BHP

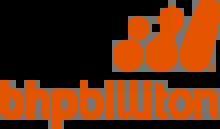
The former BHP Billiton logo

BHP Group Limited, founded as the Broken Hill Proprietary Company, is an Australian multinational mining and metals corporation. BHP was established in August 1885 and is headquartered in Melbourne, Victoria.